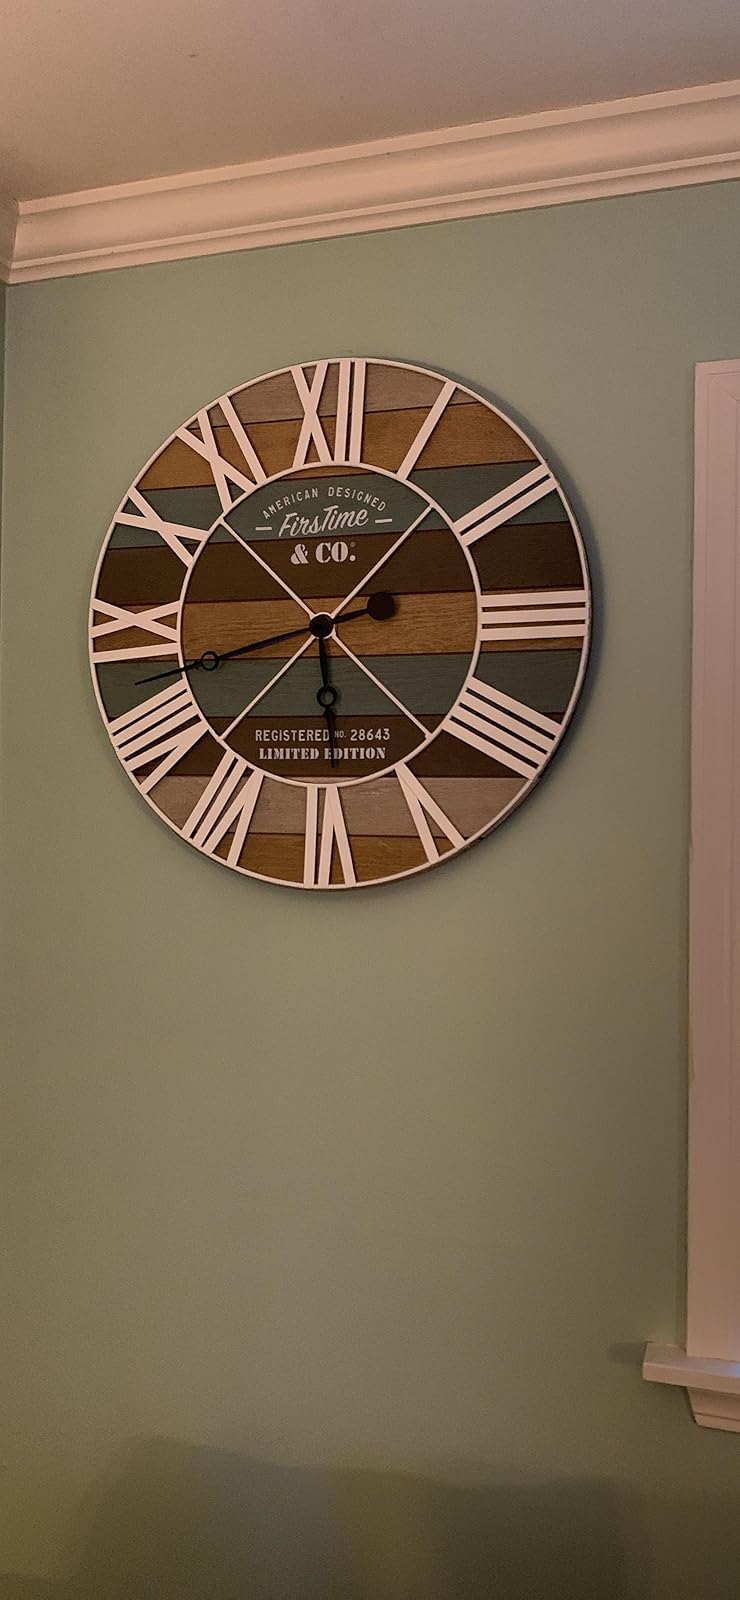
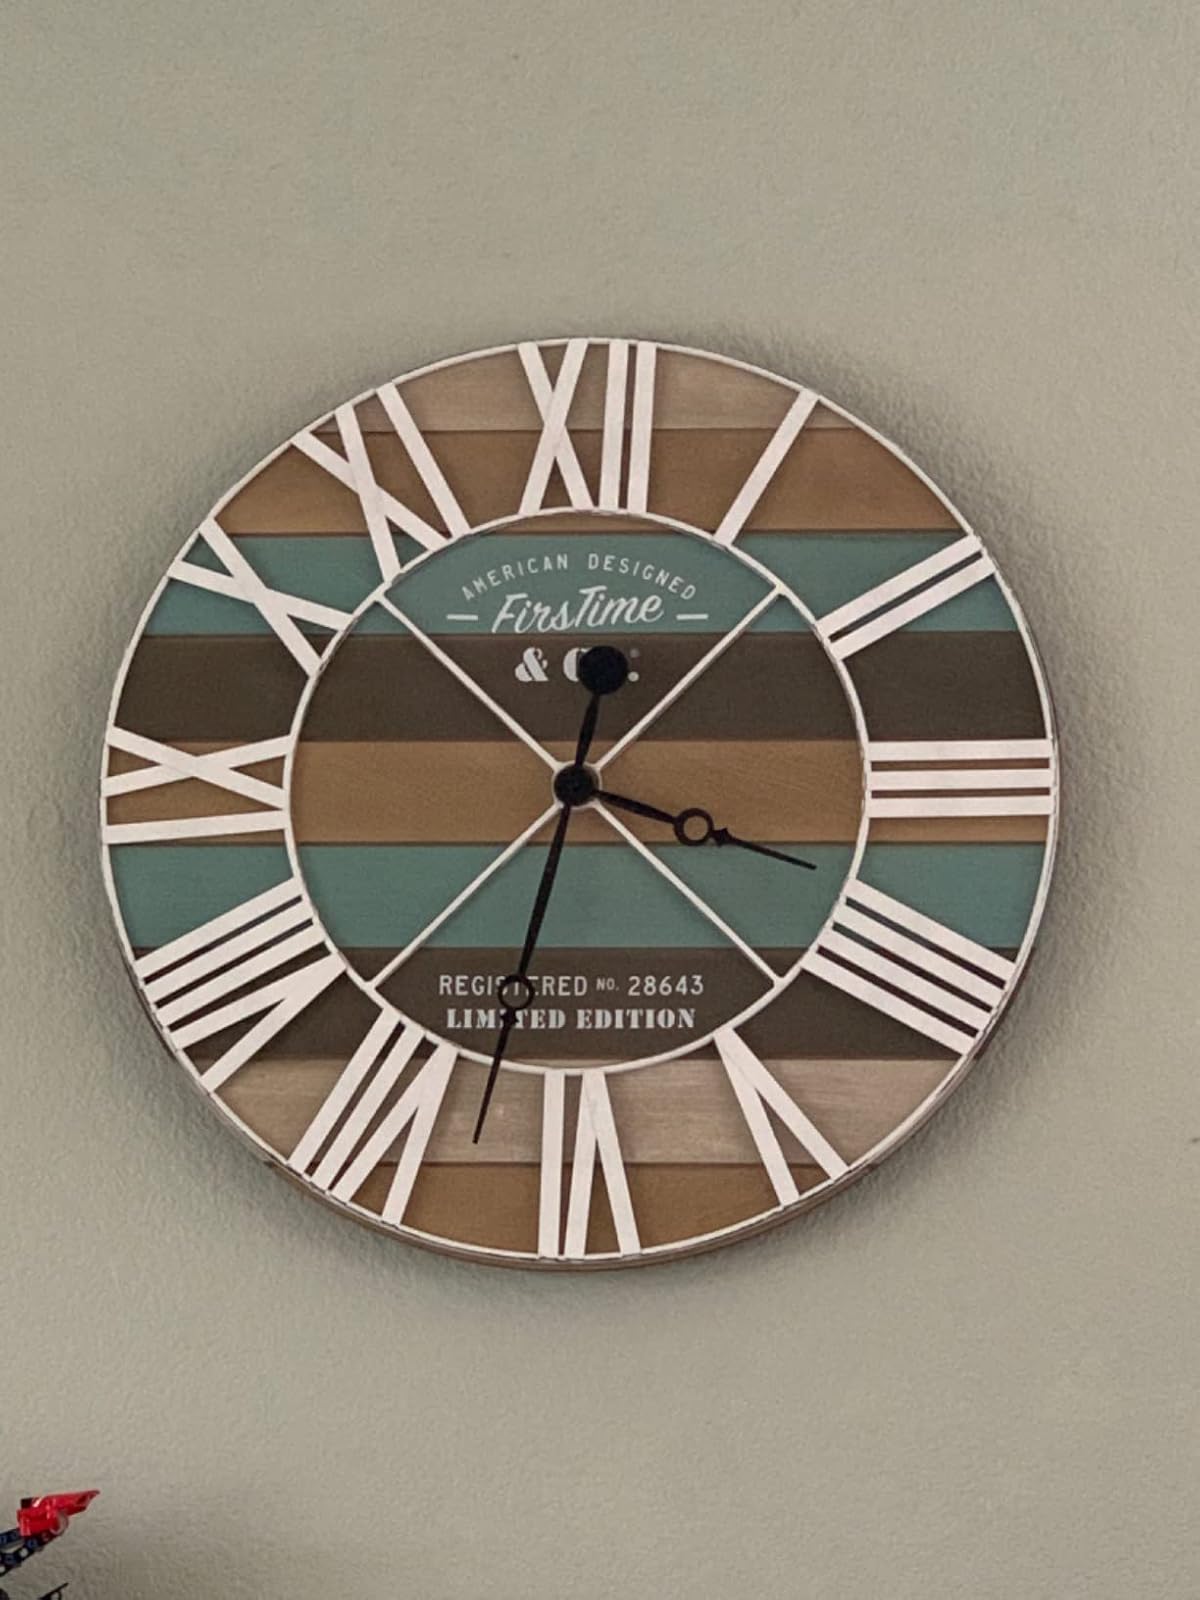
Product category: clock
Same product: yes